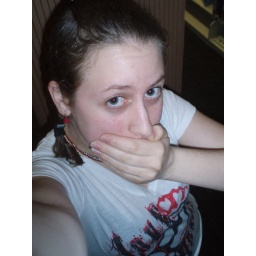
Me covering my face (hiding my bandaid) next to the window and shelves in the teen area